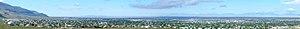
L'enfouissement de jeux vidéo par Atari est un événement qui s'est déroulé en septembre 1983 dans une décharge située à Alamogordo au Nouveau-Mexique.